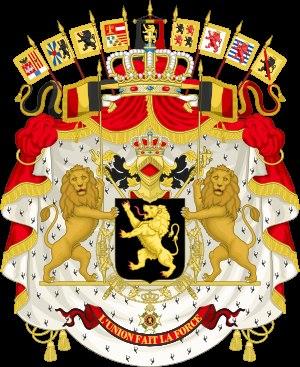
Depuis la création du royaume le 25 février 1831, la Belgique a connu sept reines des Belges, selon l’appellation royale de leurs époux, les rois des Belges.